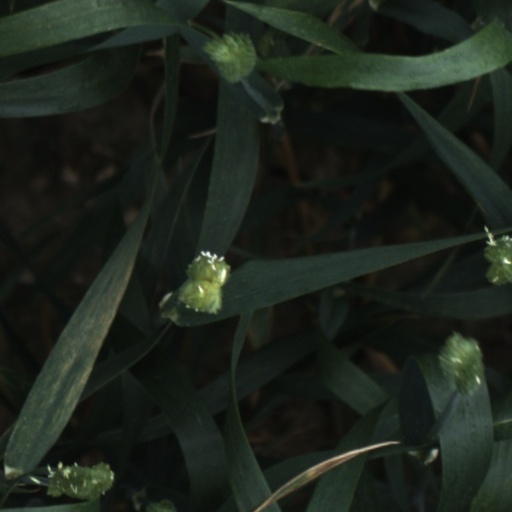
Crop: wheat